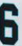
Number: 6